George E. Hood

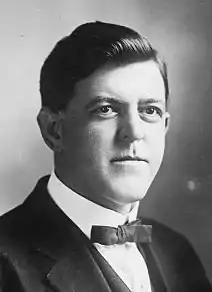

George Ezekial Hood (January 25, 1875 – March 8, 1960) was a politician and former United States Representative from the U.S. state of North Carolina.